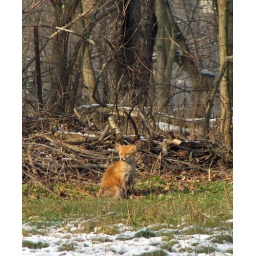
He was just sitting in the field behind our house.